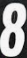
Number: 8